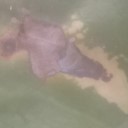
Label: Leaf_rust